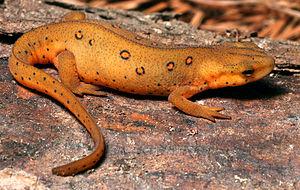
Notophthalmus est un genre d'urodèles de la famille des Salamandridae.
Notophthalmus viridescens est une espèce d'urodèles de la famille des Salamandridae. En français elle est nommée triton vert, triton à points rouges ou triton vert à points rouges.
Les Salamandridae sont une famille d'urodèles. Elle a été décrite par le zoologiste allemand Georg August Goldfuss en 1820.